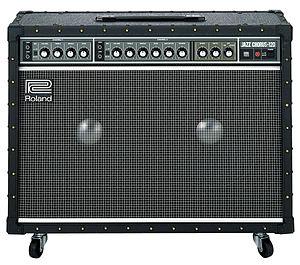
Le chorus est un effet audio obtenu en additionnant au signal d'origine un même signal légèrement retardé et dont la hauteur est légèrement modifiée. Il permet à partir du son sec d'un instrument unique d'obtenir un son plus épais et ample comme le ferait un chœur. Il peut également créer une pseudo-stéréophonie à partir d'un signal mono. De par son fonctionnement, le chorus est proche du flanger et du vibrato.
Un amplificateur pour guitare est un amplificateur audio spécialement conçu pour la guitare électrique, ou la guitare basse. Le terme abrégé « ampli » désigne communément le couple constitué par l'amplificateur électronique et le haut-parleur.